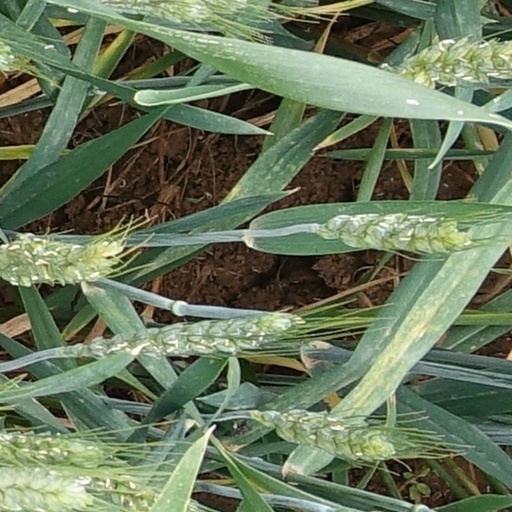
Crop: wheat